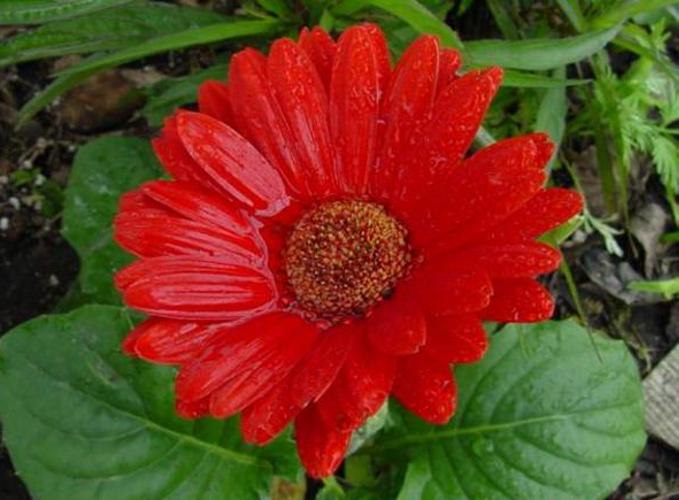
Label: barbeton daisy